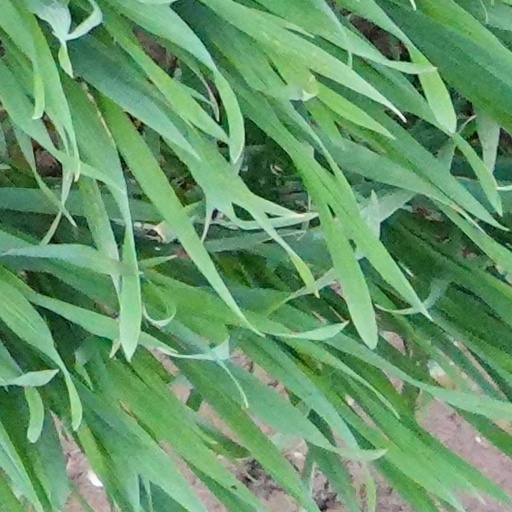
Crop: wheat